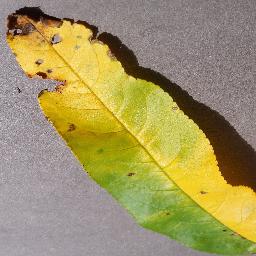
Label: Peach___Bacterial_spot